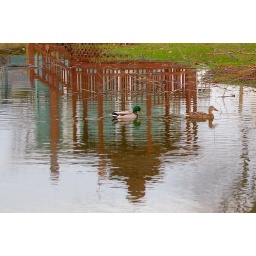
swimming in the road